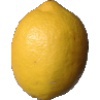
Label: lemon